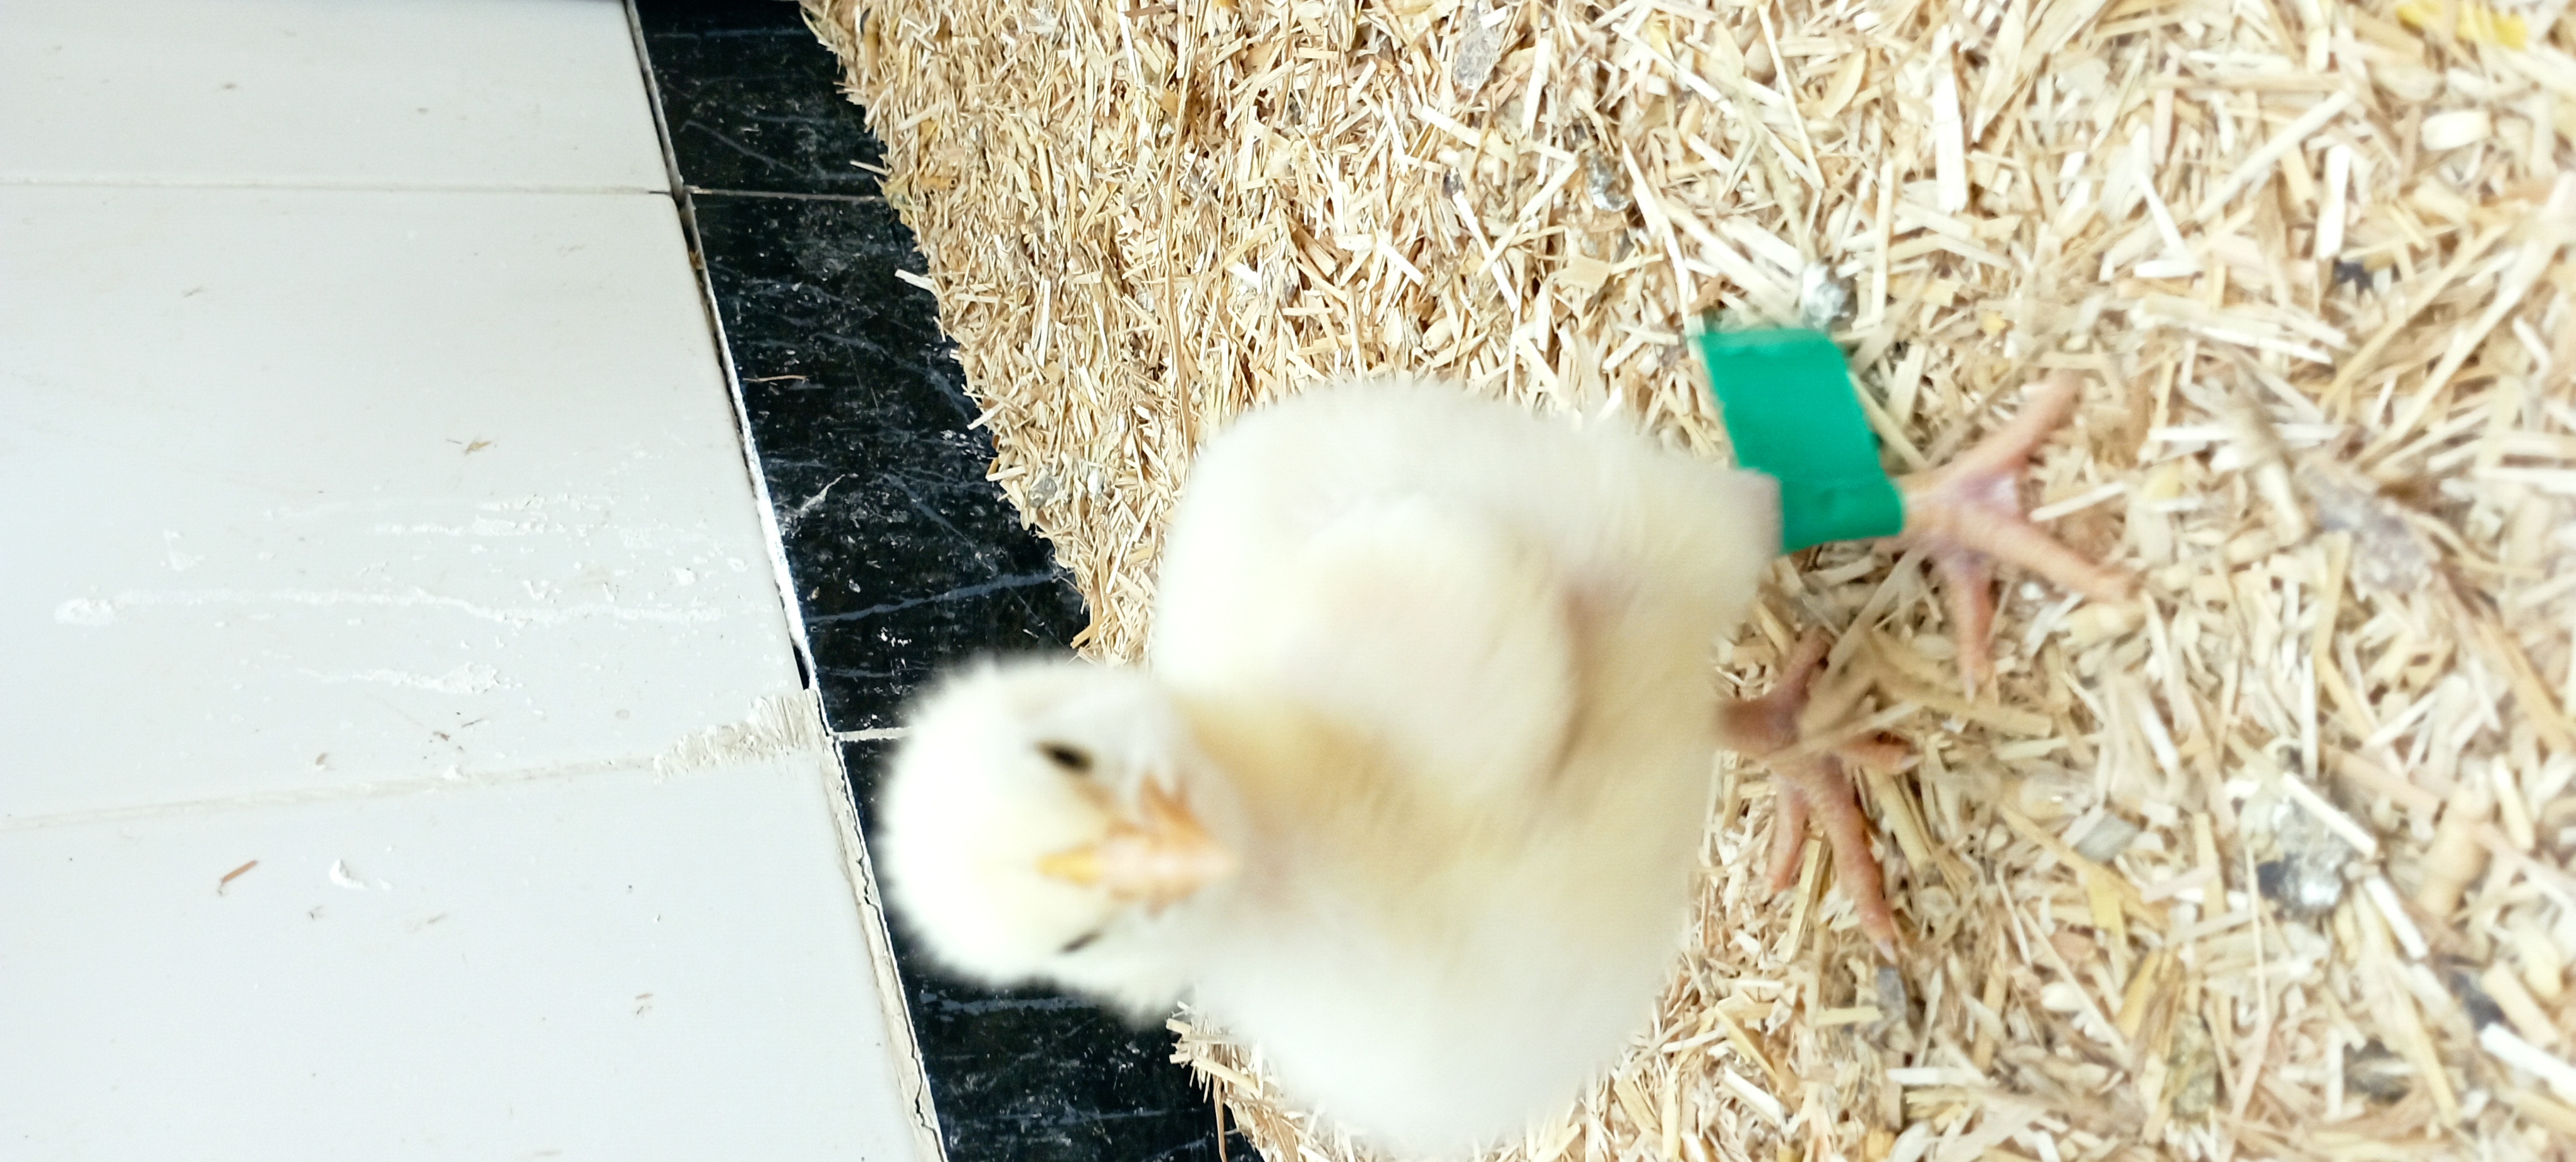
Weight: 184 g